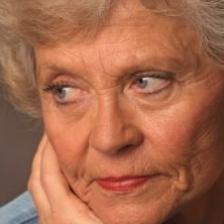
Label: faces